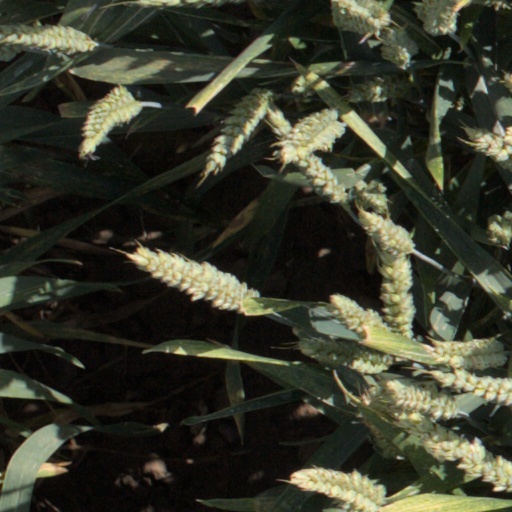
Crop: wheat